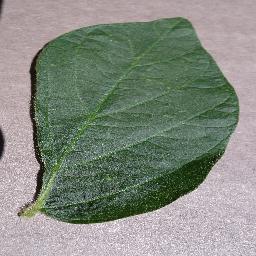
Label: Soybean___healthy